List of birds of Oregon

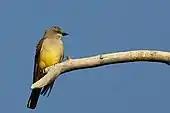
Cassin's kingbird

Falconidae is a family of diurnal birds of prey, notably the falcons and caracaras. They differ from hawks, eagles, and kites in that they kill with their beaks instead of their talons.